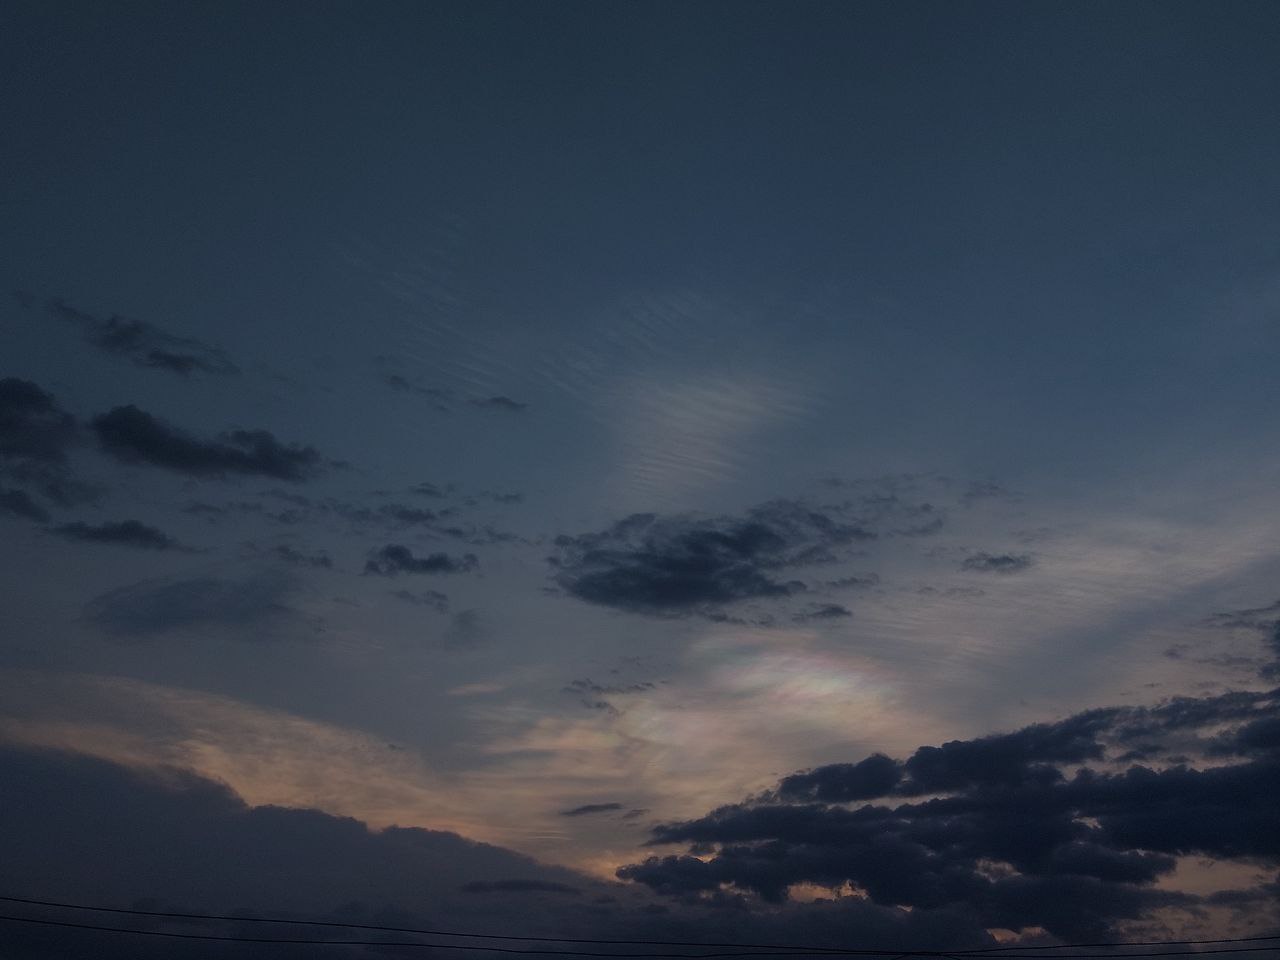
الوصف بالفصحى: مشهد لغروب الشمس بحي حنتوب بولاية ود مدني في فصل الخريف.
الوصف بالعامية السودانية: صورة فيها مشهد لغروب الشمس في حلة حنتوب بولاية مدني.ِ
التصنيف: Nature & Landscape